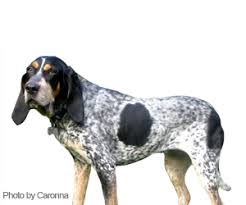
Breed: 217-n000050-bluetick